North Russia intervention

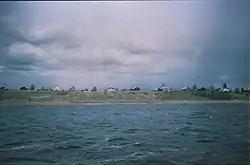
Konetsgorye, view from the Northern Dvina River

Within four months the Allied Powers' gains had shrunk by along the Northern Dvina and Lake Onega Area as Bolshevik attacks became more sustained. The Bolsheviks launched their largest offensive yet on Armistice Day 1918 along the Northern Divina front, and there was heavy fighting on Armistice Day 1918 at the Battle of Tulgas (Toulgas) at the – line: the final defensive line in 1919. Trotsky as Commander in Chief of the Red Army personally supervised this task on the orders of Lenin. 1,000 Red troops attacked the village, and the American and Scots defenders were driven back rapidly. The field hospital was captured and the large defensive gun batteries were threatened, but after heavy hand-to-hand fighting, the Red troops were pushed away from the guns. The Bolshevik force lost as many as 650 men killed, wounded or taken prisoner, whilst the Americans lost three men and seventeen Scots were killed. The Allied forces had managed to quell the Bolshevik offensive by 14 November. When the news came through of the Armistice with Germany, many of the British troops in Archangel eagerly anticipated a quick withdrawal from North Russia, but their hopes were soon dashed.